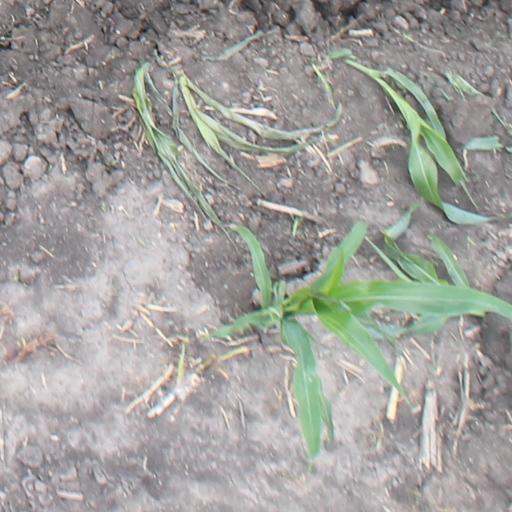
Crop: maize; corn